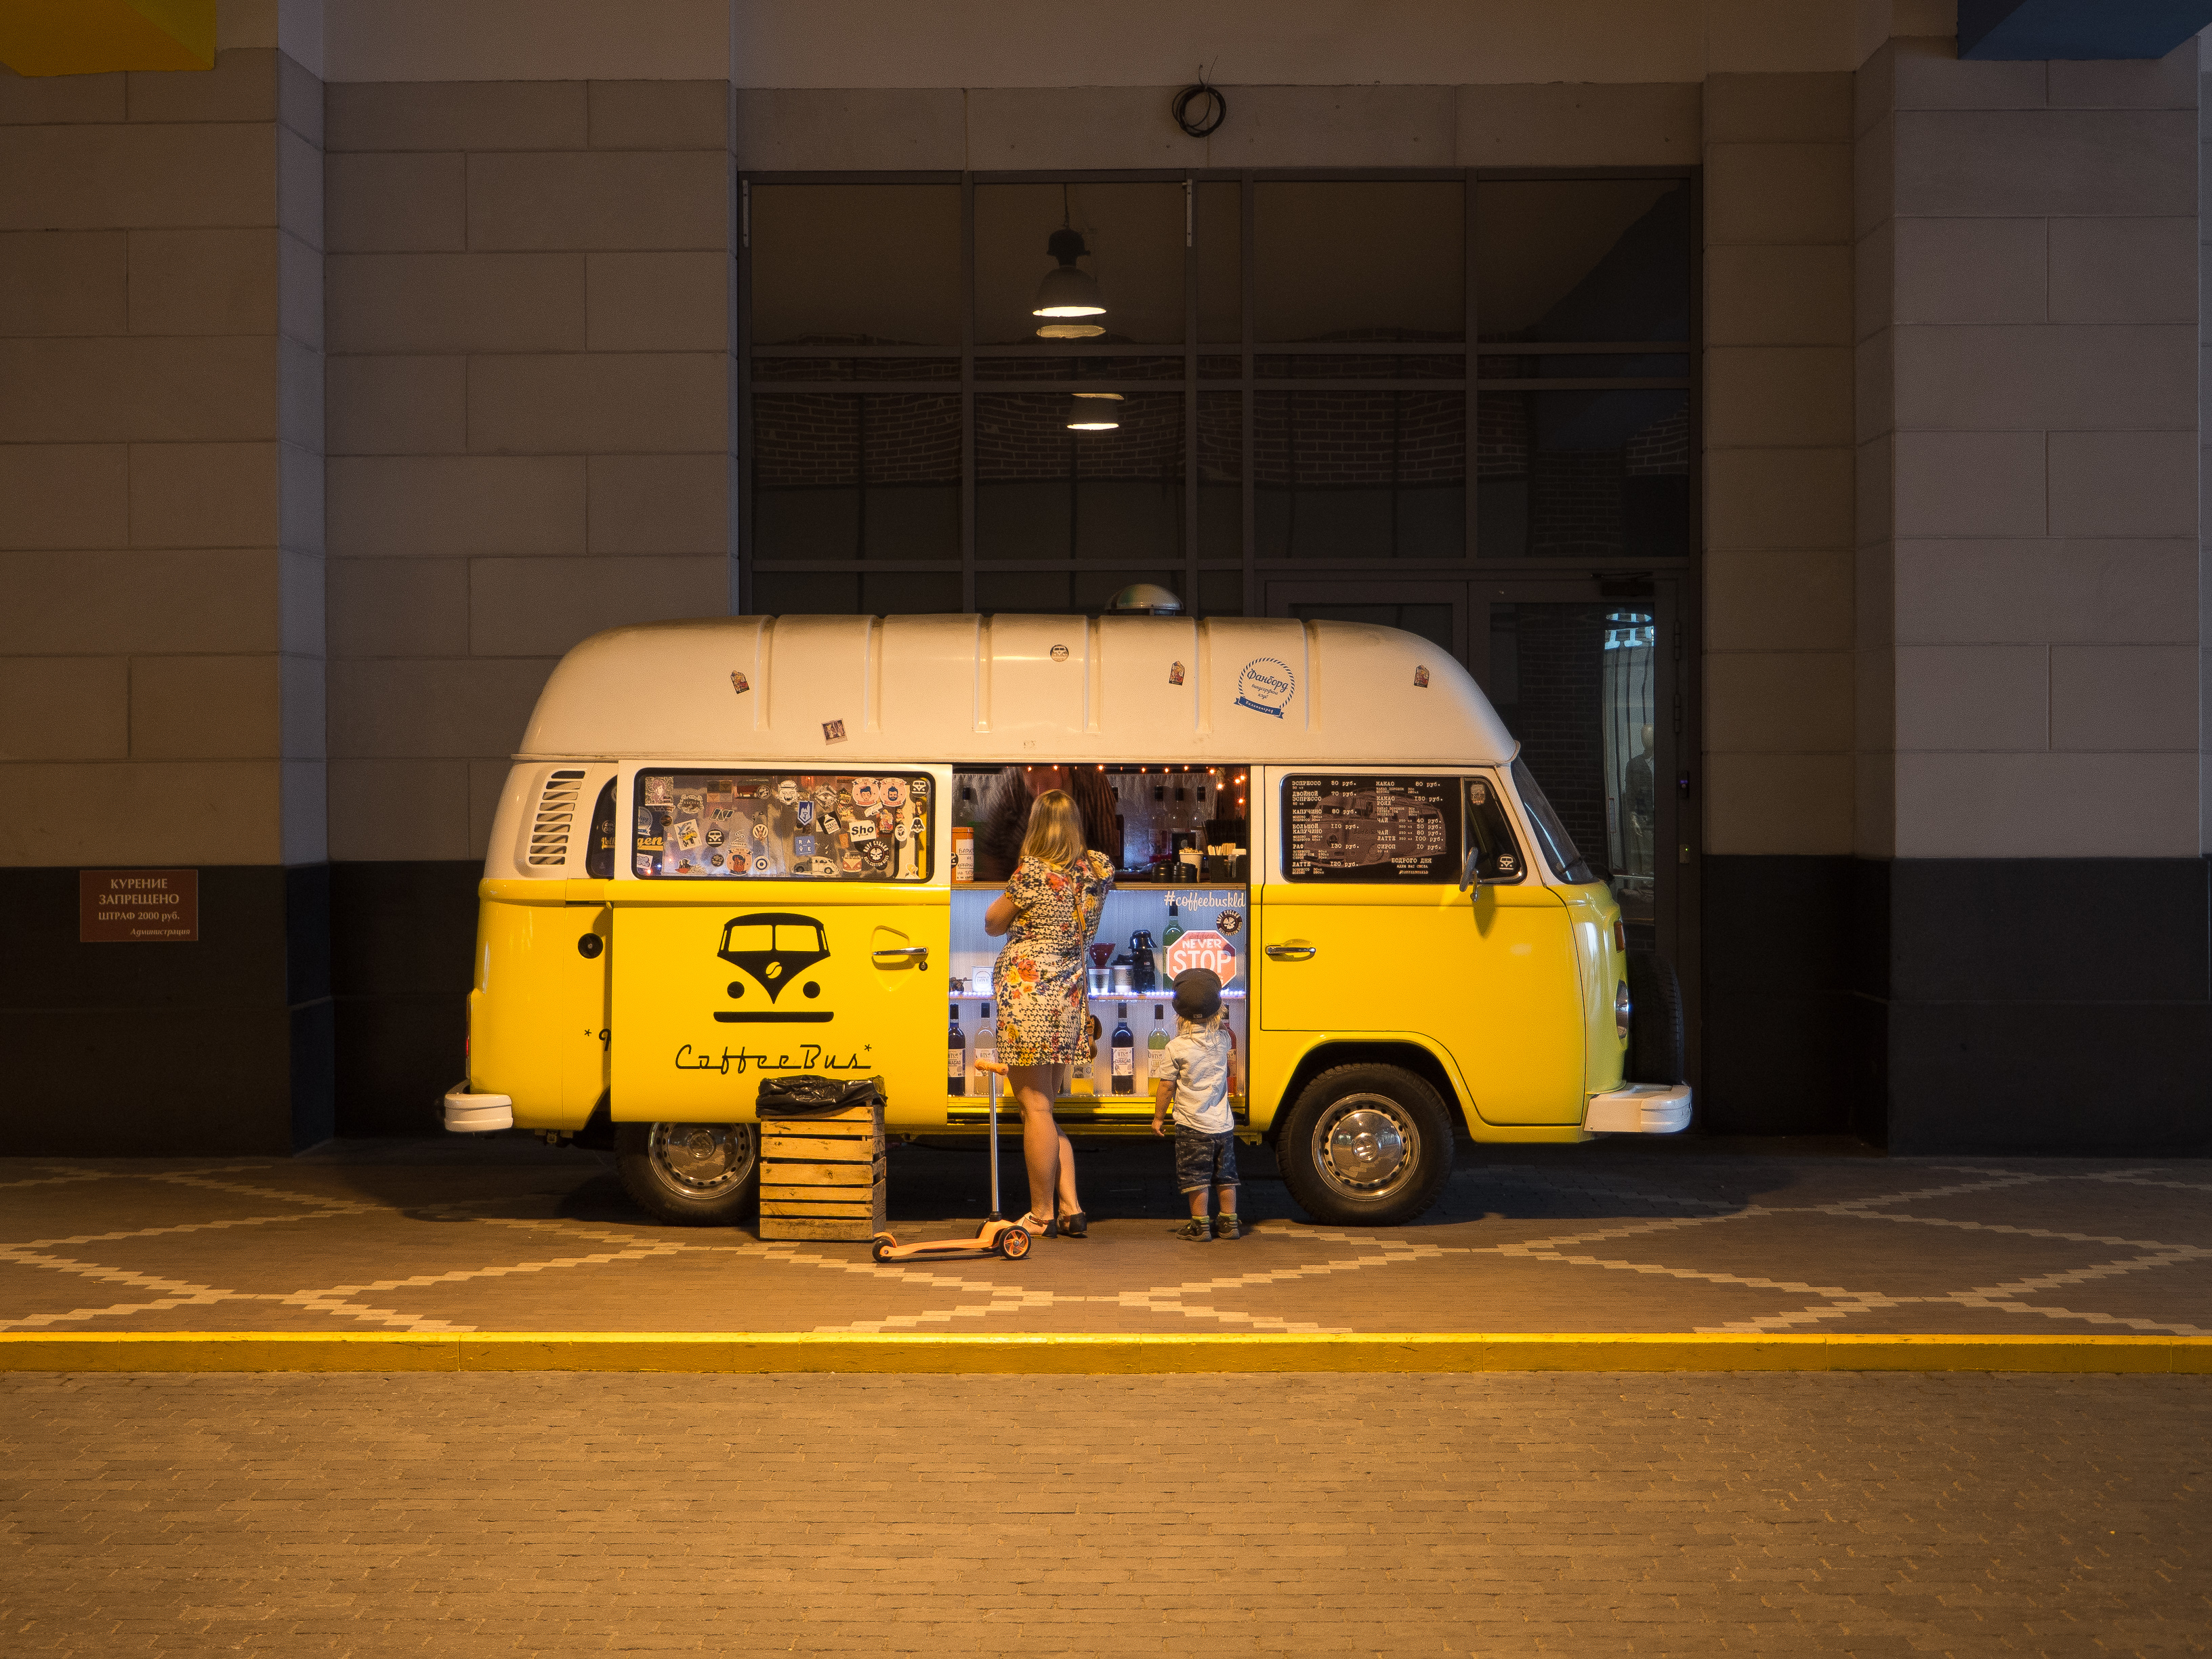
people, road, street, car, volkswagen, urban, transport, truck, shop, vehicle, child, business, yellow, public transport, liquor, bus, mother, sale, buy, deal, sales, purchase, land vehicle, coffee bus